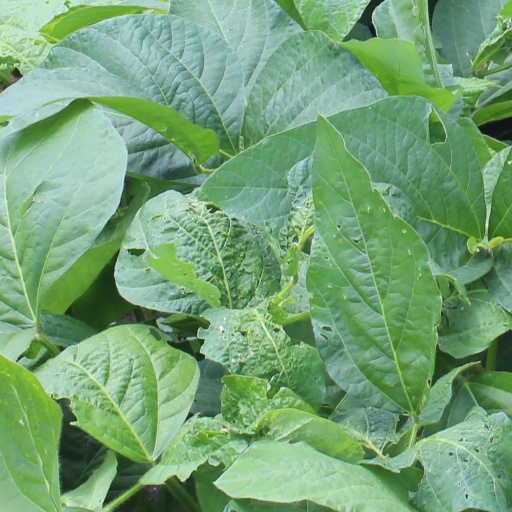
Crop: soybean